Perry Riley

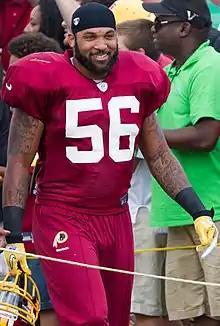
Riley with the Washington Redskins in 2012

Perry Alphonso Riley Jr. (born May 3, 1988) is an American former professional football linebacker. He was selected by the Washington Redskins in the fourth round of the 2010 NFL draft. He played college football at LSU.